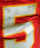
Number: 5